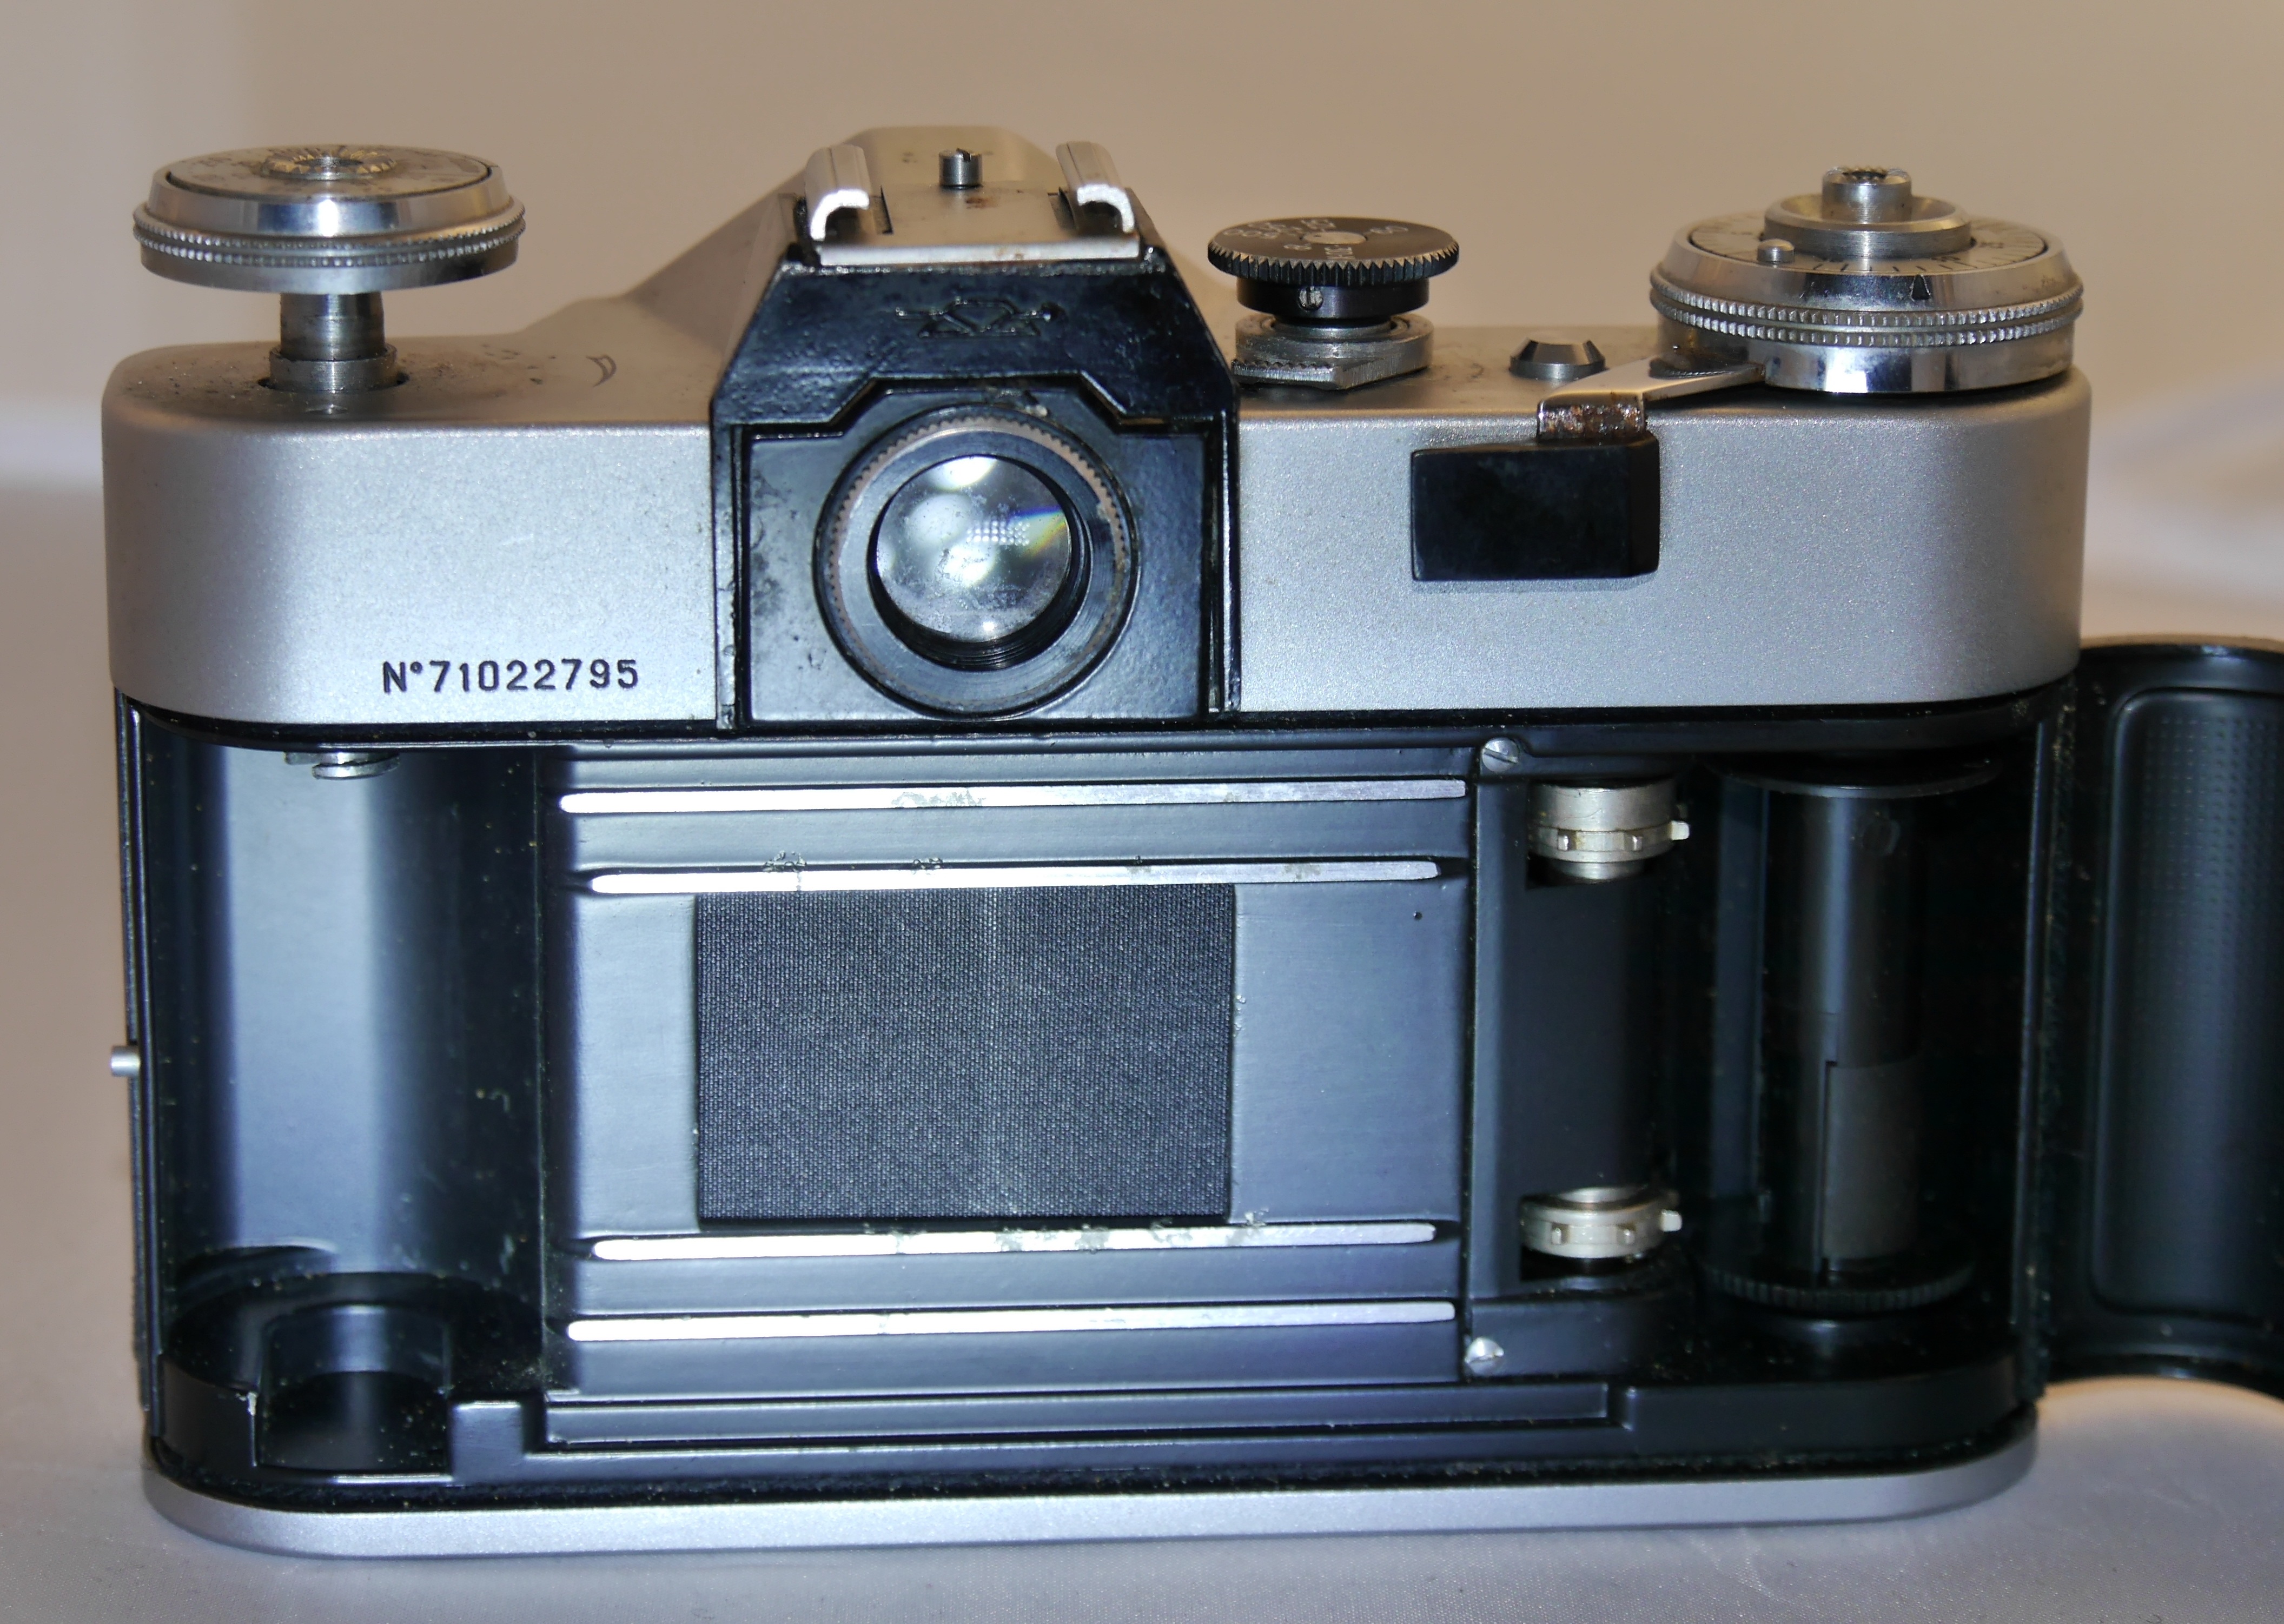
camera, vintage camera, digital camera, camera lens, slr camera, zenit b, cameras optics